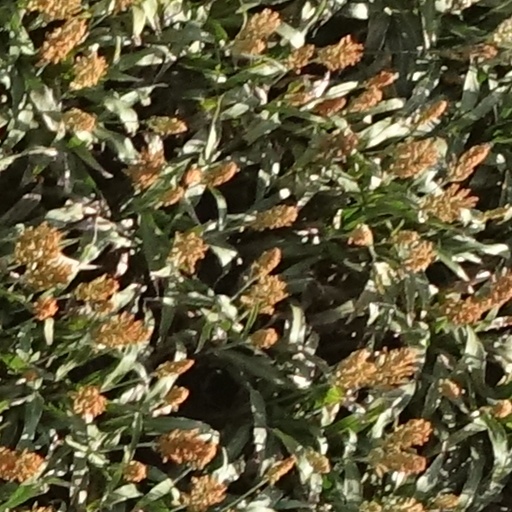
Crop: sorghum